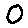
Label: 0